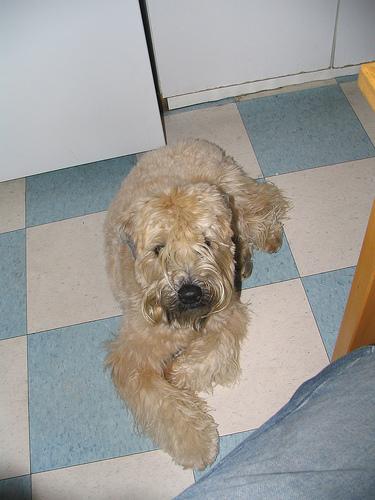
Breed: wheaten terrier